Typhoon Bolaven (2023)

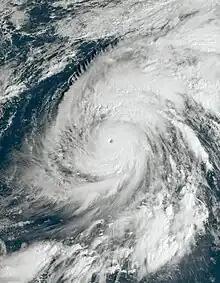
Bolaven near peak intensity while over the open Pacific Ocean on October 11

Typhoon Bolaven was an extremely powerful tropical cyclone that struck the Northern Mariana Islands in mid-October 2023. The fifteenth named storm of the 2023 Pacific typhoon season, Bolaven originated on October 6 near the Federated States of Micronesia (FSM) and moved to the northwest.